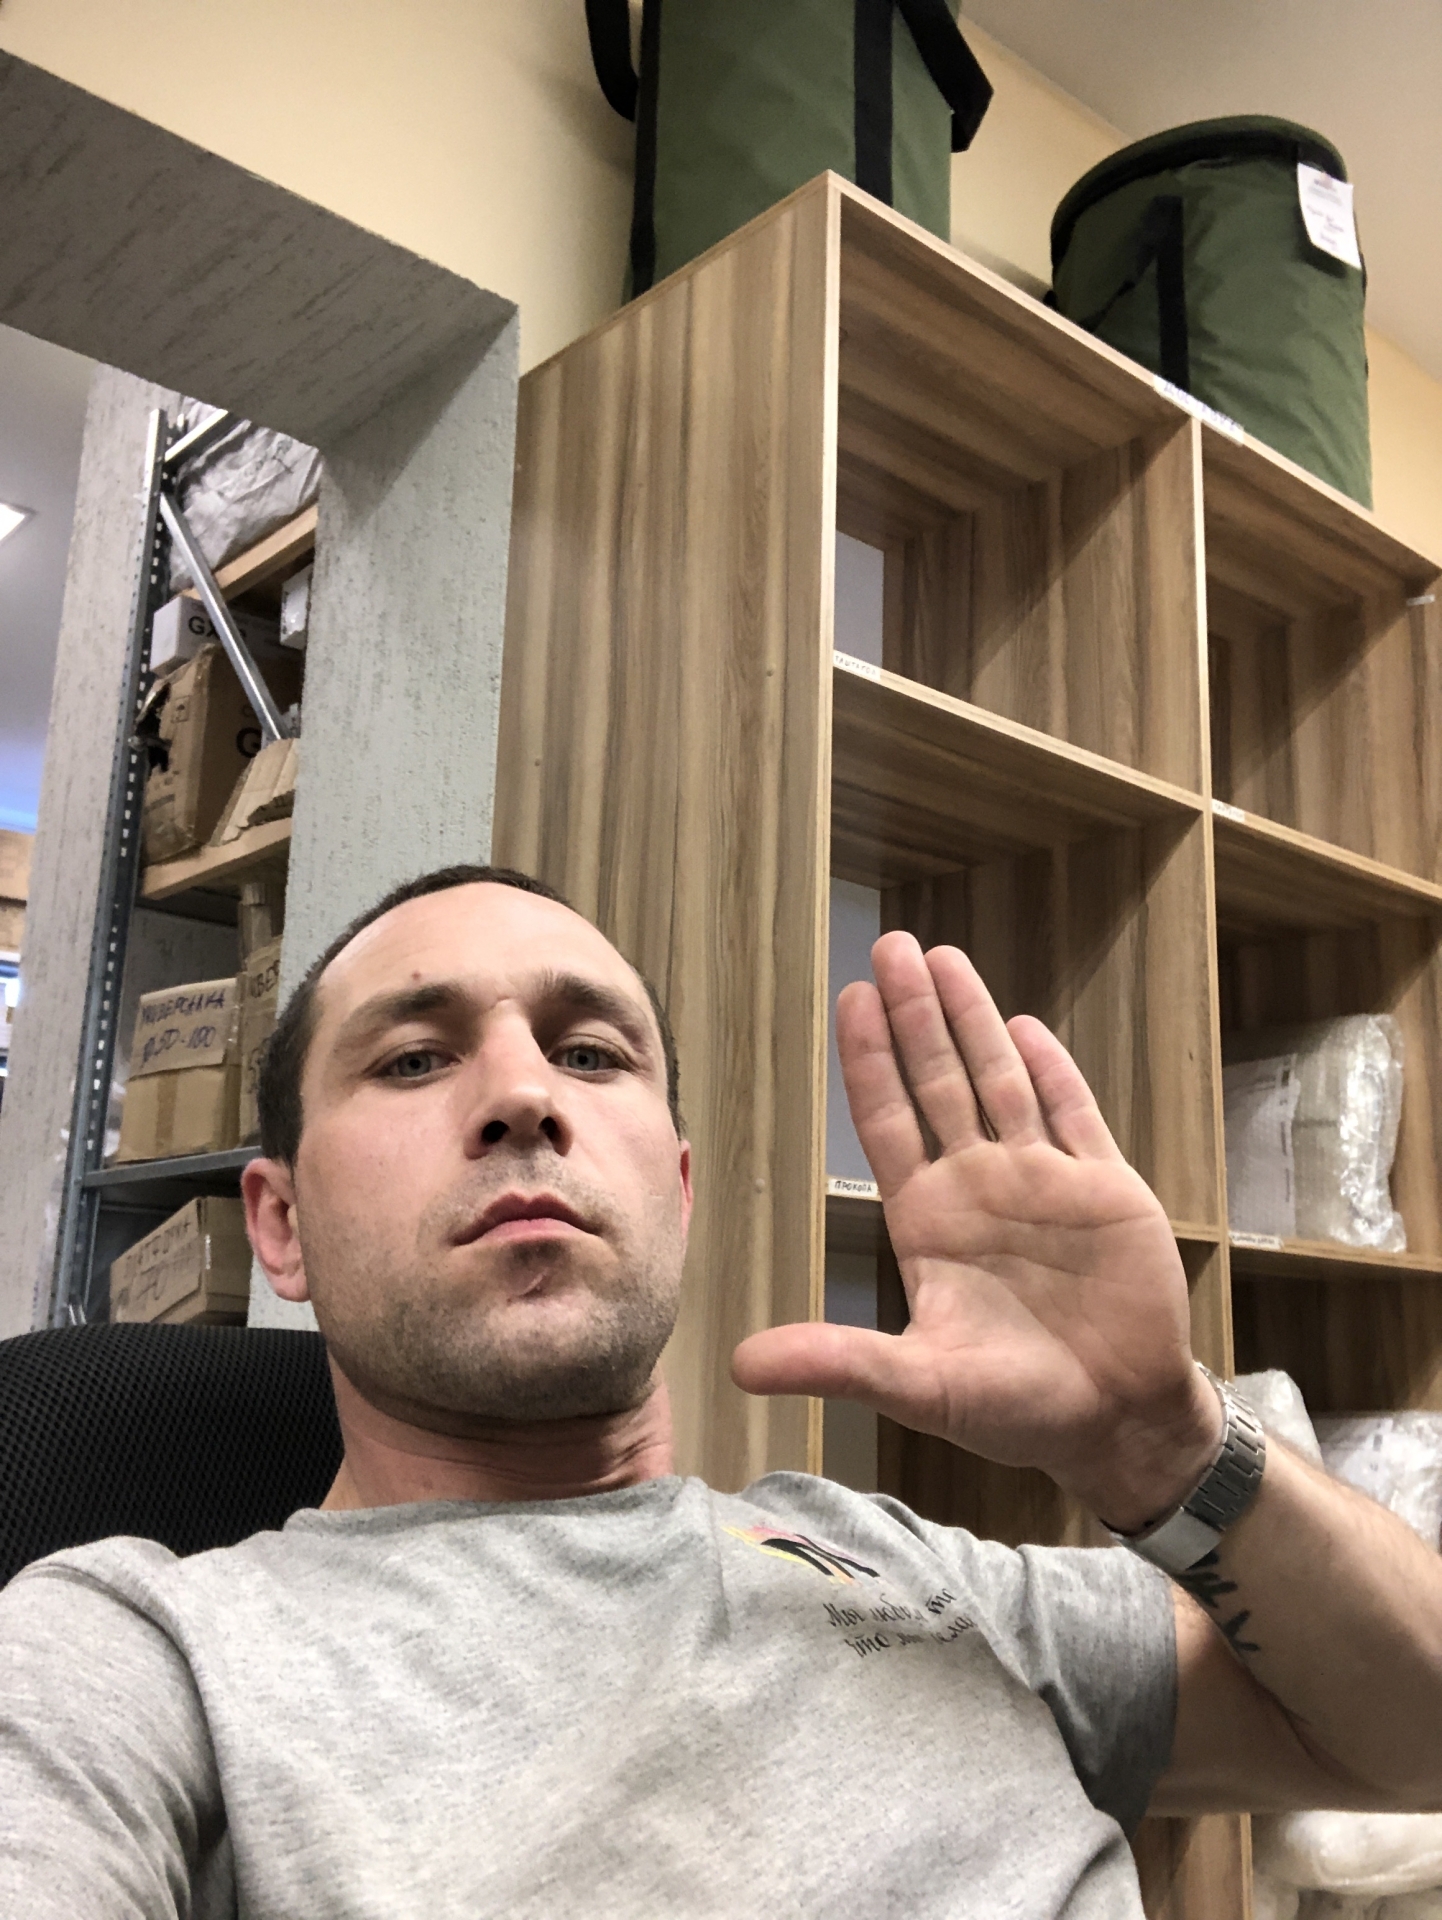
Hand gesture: stop